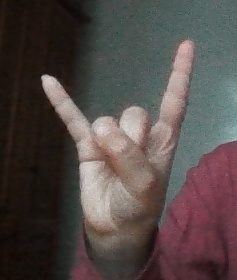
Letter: la